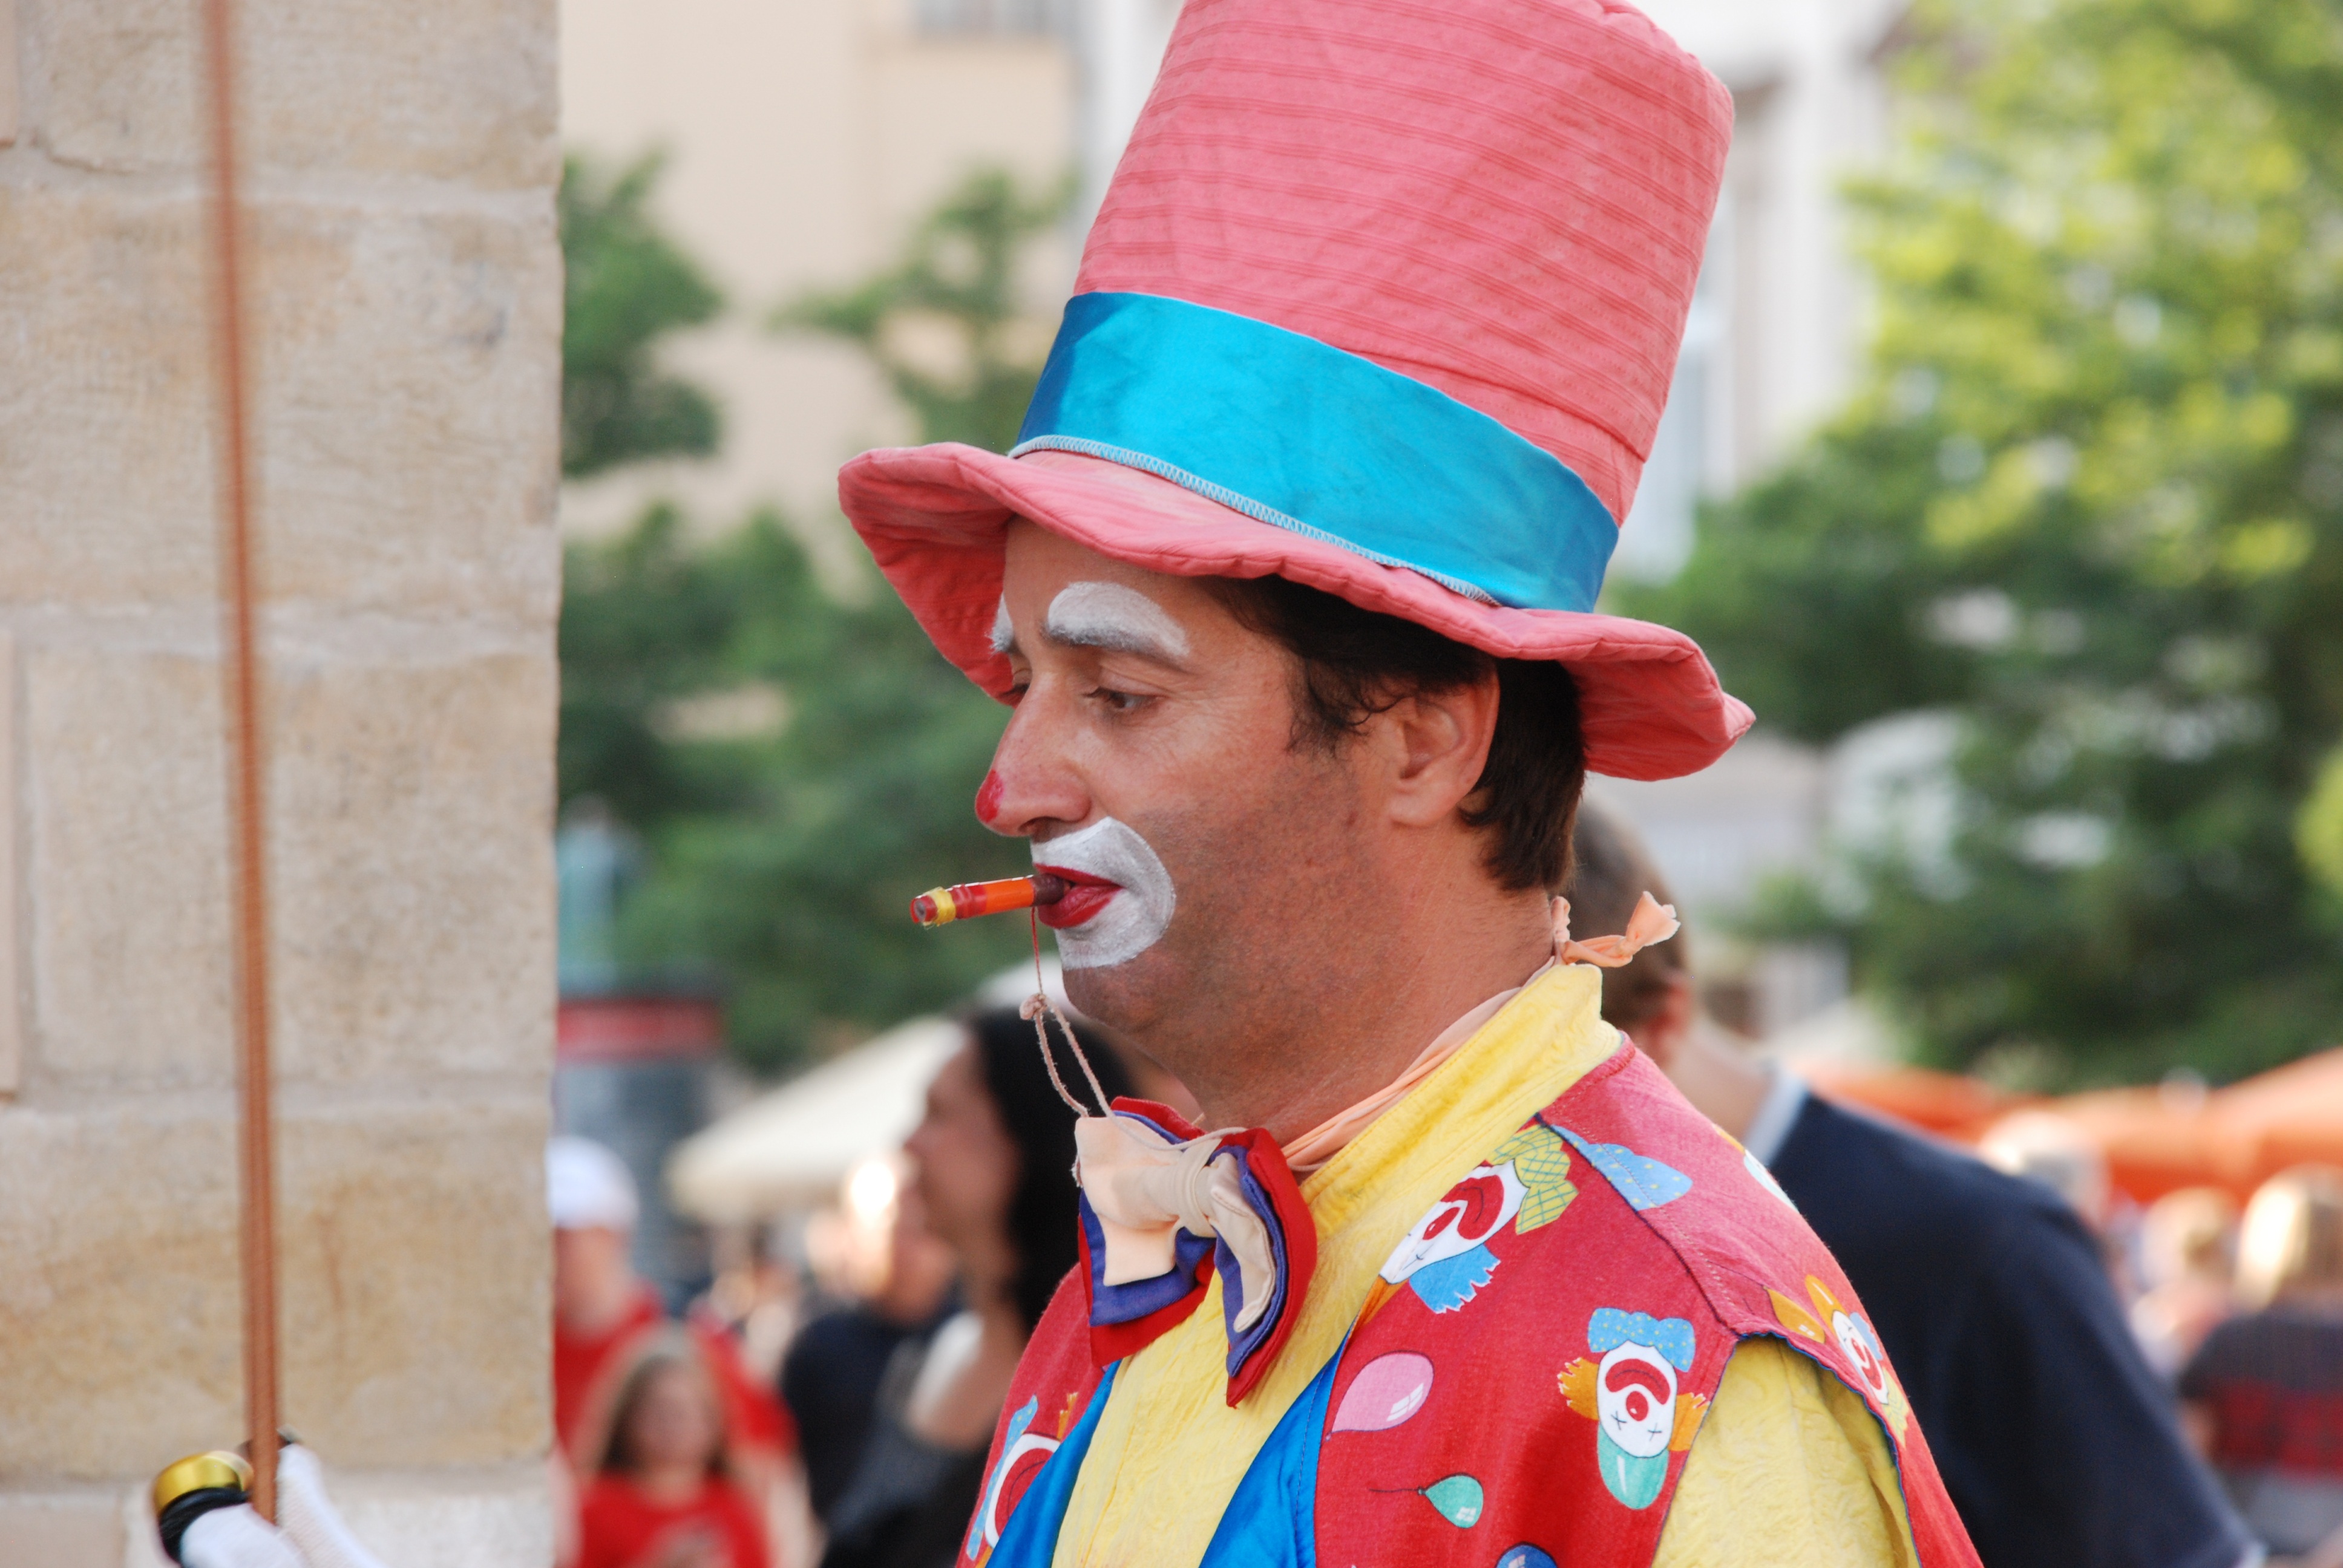
red, carnival, color, artist, clothing, clown, street artist, festival, tradition, version, entertainment, pantomime